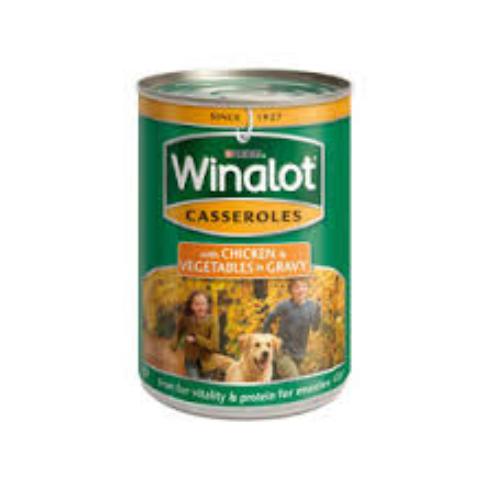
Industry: Necessities